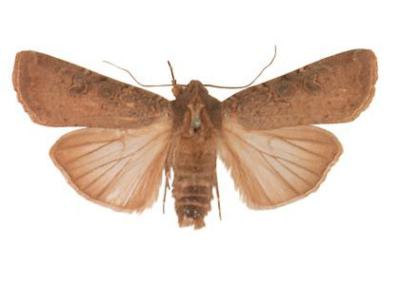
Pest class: cutworms